Finger wave

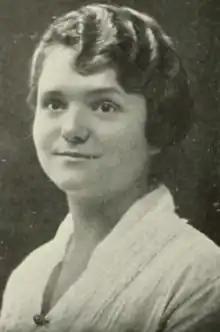
A young woman in the 1921 yearbook of Swarthmore College, with her hair in finger waves

The process involved pinching the hair between the fingers and combing the hair in alternating directions to make an "S" shape wave. A waving lotion was applied to the hair to help it retain its shape. The lotion was traditionally made using karaya gum, but more modern styles often use liquid styling gels or hairspray. Over the years, the use of clips (and later tape) also became popular to hold the heavy damp waves until the gel dried. According to "Techniques of the 1920s and 1930s":